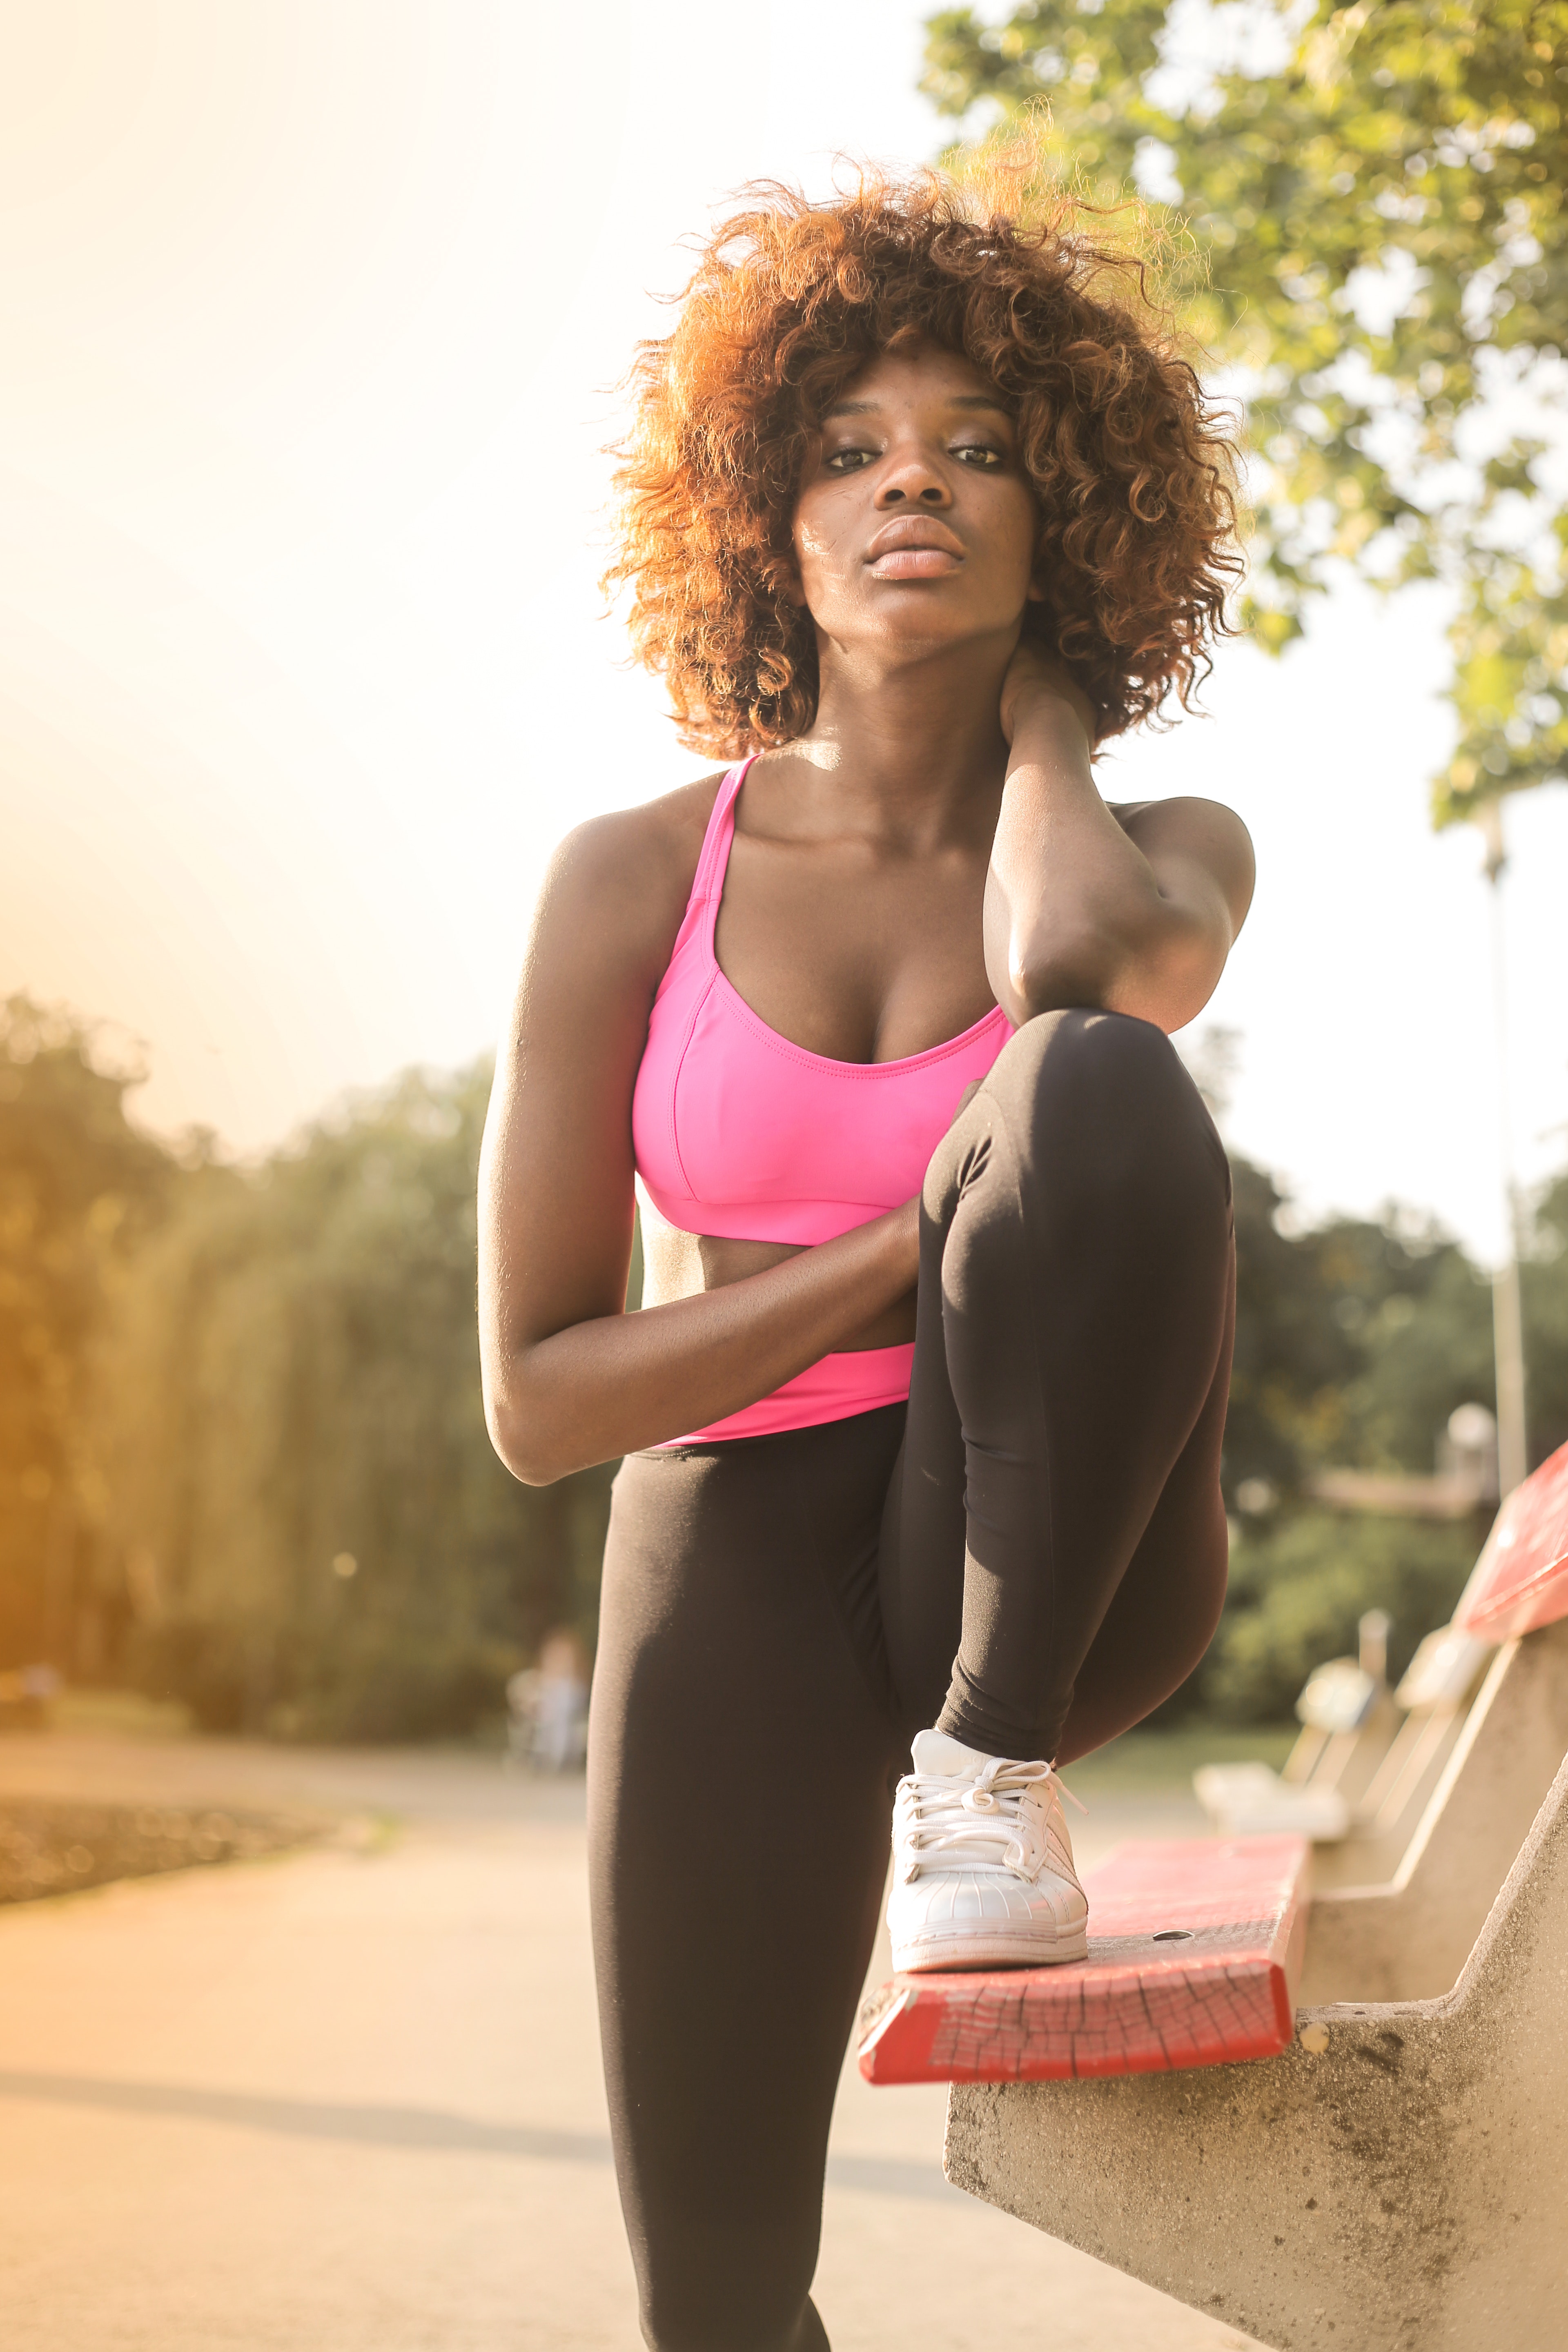
woman, sportswear, clothing, pink, shoulder, Active pants, arm, spandex, undergarment, leg, yoga pant, joint, textile, abdomen, leggings, waist, trousers, tights, photography, physical fitness, recreation, leisure, thigh, hip